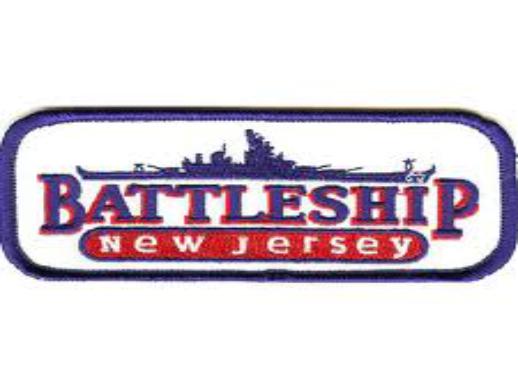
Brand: battleship
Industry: Leisure